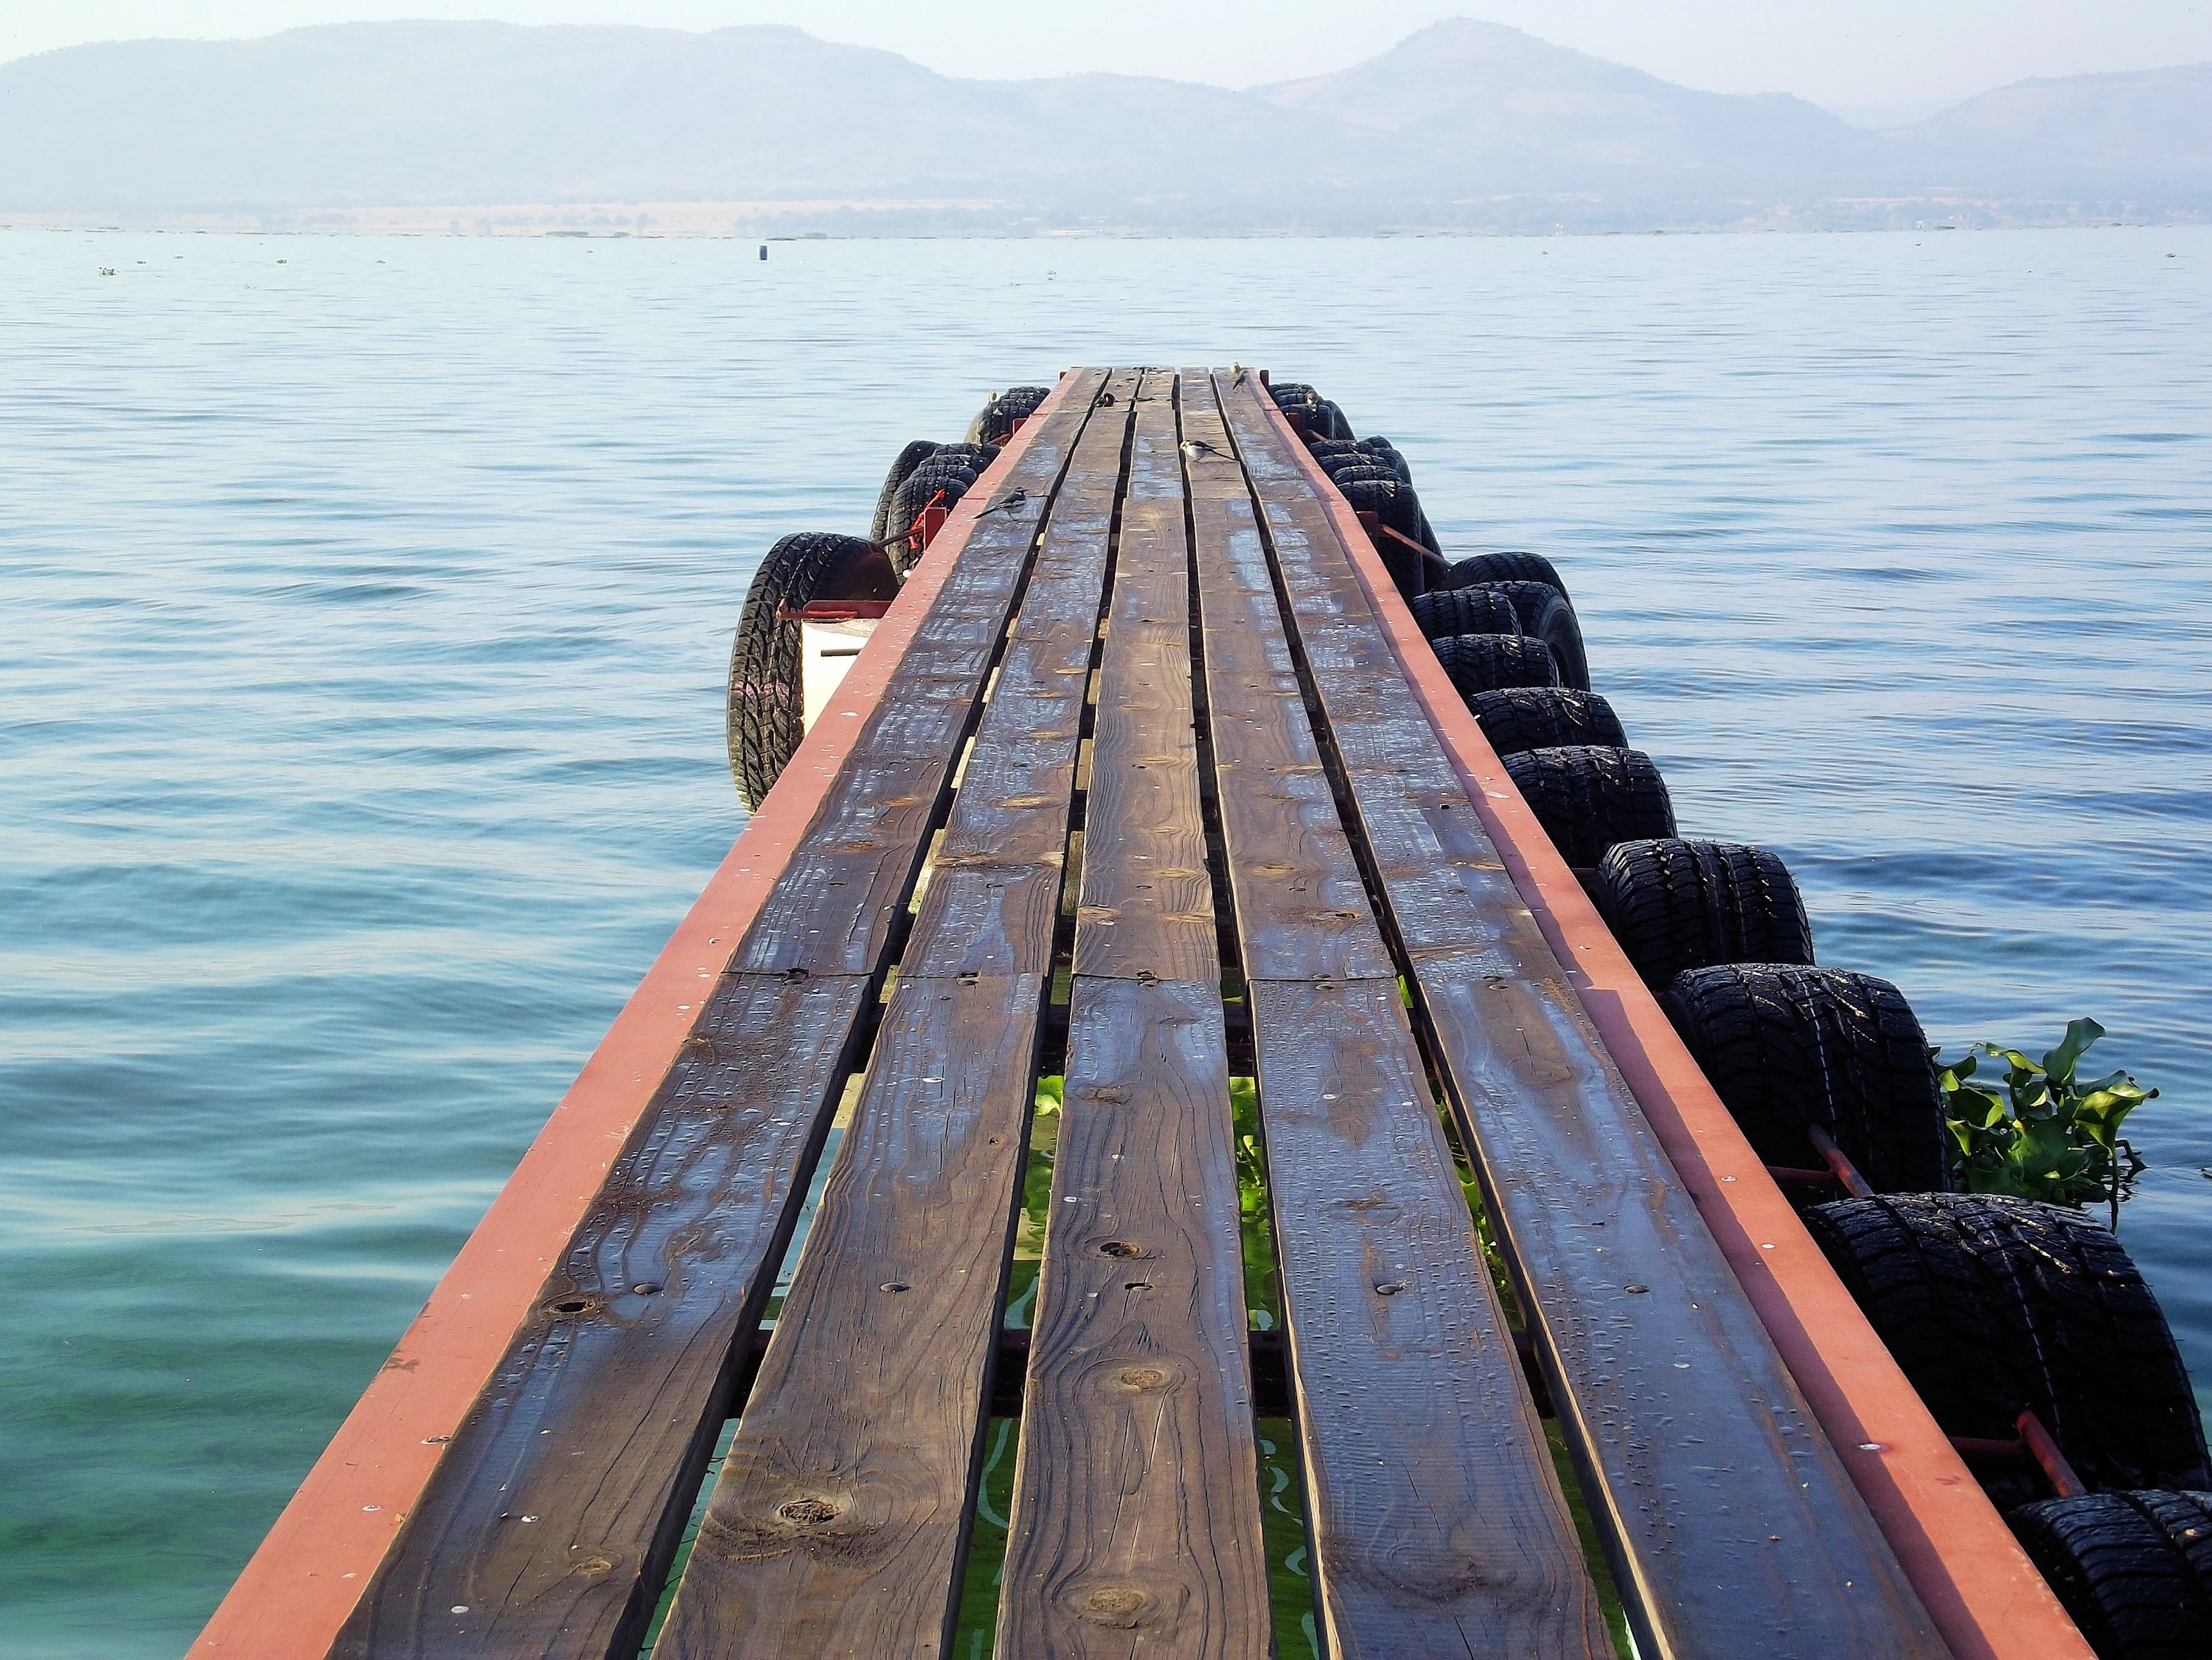
sea, coast, water, nature, ocean, wood, boat, photography, shore, pier, ship, walkway, vacation, vehicle, bay, dam, jetty, plants, boating, channel, watercraft, breakwater, tyres, south africa, hartbeespoort dam, schoemansville oewerclub